Citigroup Center

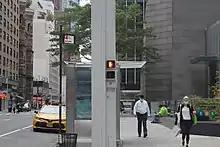
Custom pedestrian traffic signal pylon, northeast corner of Lexington Avenue and 53rd Street

Custom street furniture—including newsstands, flagpoles, and streetlight pylons—was designed for the sidewalks around the Citigroup Center. New Jersey–based company Designetics designed pylons with a cruciform cross-section and street lamps at the top. Seven lighting pylons are placed along the streets that surround the block. Three custom pylons—at the northwest, northeast, and southwest corners of the block—include pedestrian and vehicular traffic lights. The pylons were initially designed with a "glossy black finish" that contrasted with the tower's aluminum facade; by 2016, they had been painted gray. "The New Yorker" described the pylons in 2017 as "sculptural towers worthy of Brancusi".